Jacques Plante

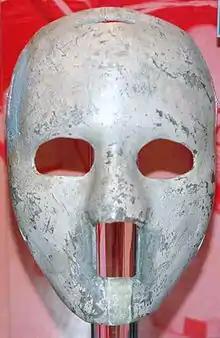
the mask is white and of solid construction with egg-sized oval cutouts for the eyes and a rectangular cutout from the base of the nose to below the lower lip

During the 1959–60 season, Plante wore a goaltender mask for the first time in a regular season game. Although Plante had used his mask in practice since 1956 after missing 13 games because of a sinusitis operation, head coach Toe Blake was afraid it would impair his vision and would not permit him to wear it during regulation play. However, on November 1, 1959, Plante's nose was broken when he was hit by a shot fired by Andy Bathgate three minutes into a game against the New York Rangers, and he was taken to the dressing room for stitches. When he returned, he was wearing the crude homemade goaltender mask that he had been using in practices. Blake was livid, but he had no other goaltender to call upon and Plante refused to return to the goal unless he wore the mask. Blake agreed on the condition that Plante discard the mask when the cut healed. The Canadiens won the game 3–1. During the following days, Plante refused to discard the mask, and as the Canadiens continued to win, Blake was less vocal about it. The unbeaten streak stretched to 18 games. Plante did not wear the mask, at Blake's request, against Detroit on March 8, 1960; the Canadiens lost 3–0, and the mask returned for good the next night. That year, the Canadiens won their fifth straight Stanley Cup, which was Plante's last.